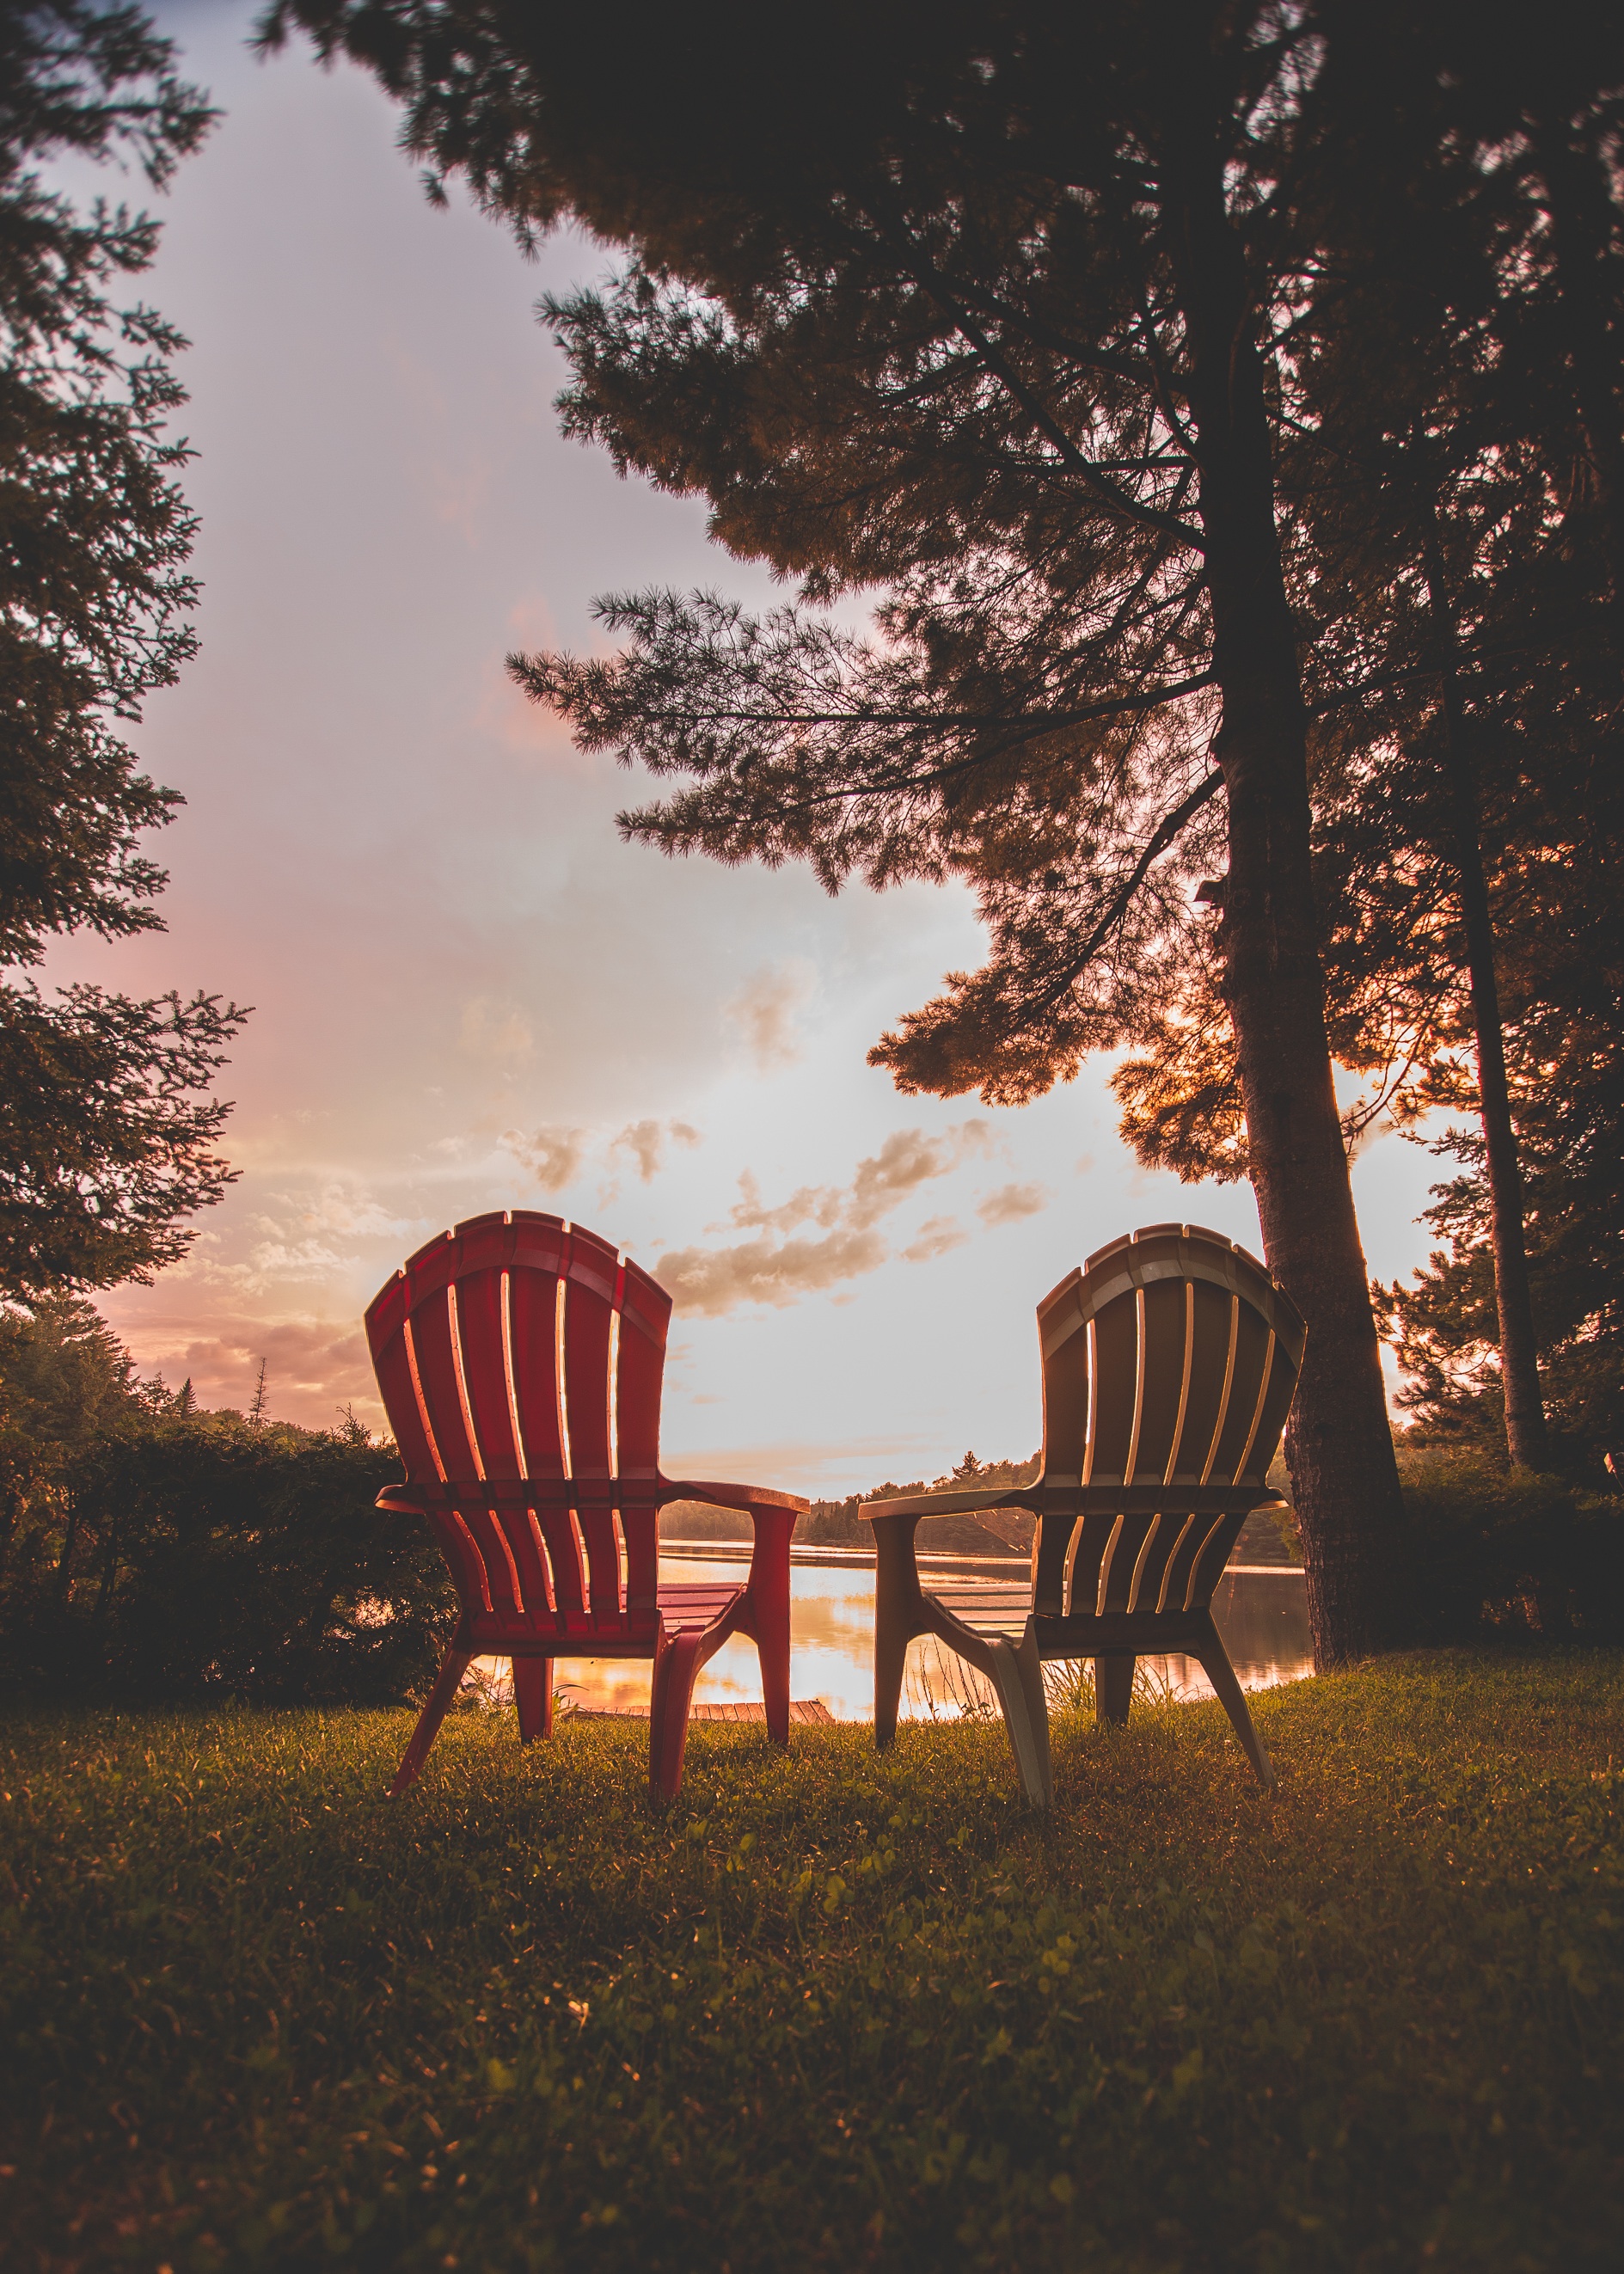
tree, sky, sunrise, sunset, sunlight, morning, leaf, flower, evening, autumn, season